Norbert Jokl

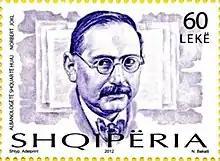

On April 29, 1982, the Senate of the University of Vienna decided to inscribe Norbert Jokl's name to the board of honour of the University.